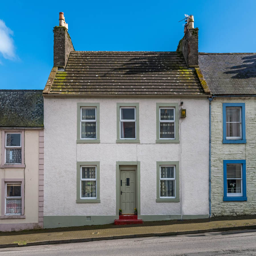
large bedroom house on the market for £ 99,500